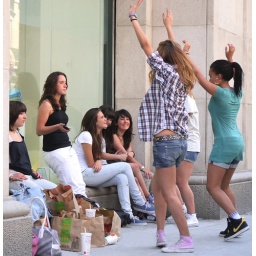
Three girls of the group practice their cheerleading performance in a street of Barcelona